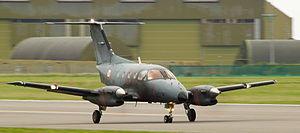
Un Embraer EMB-121 Xingu de l'Armée de l'Air française au décollage sur la Base Aérienne 702 Avord
Le cursus « élève-officier pilote de l'aéronautique navale », permet à des personnes âgées de 17 à 25 ans de devenir pilote de chasse, d'hélicoptère ou de multimoteur dans la Marine nationale française.
La base aérienne 702 Avord « Capitaine Georges Madon » de l'armée de l'air française est la seconde plus grande base aérienne de France après la base aérienne 125 Istres-Le Tubé. Elle est située sur les communes de Farges-en-Septaine et d'Avord, non loin de Bourges et Baugy dans le département du Cher.